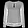
Label: Shirt